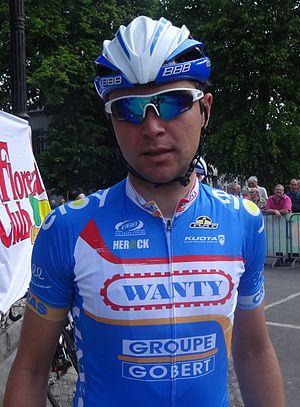
Reportage réalisé le samedi 17 mai à l'occasion du départ du Grand Prix Criquielion 2014 à Boussu, Belgique.
Jérôme Baugnies, né le 1ᵉʳ avril 1987 à Soignies, est un coureur cycliste belge membre de l'équipe Canyon DHB-Soreen.
La saison 2014 de l'équipe cycliste Wanty-Groupe Gobert est la septième de l'équipe.